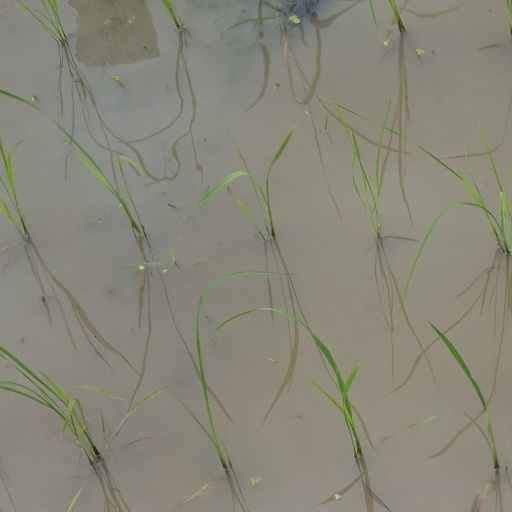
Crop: rice